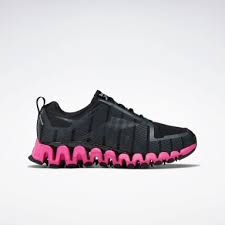
Label: Clog